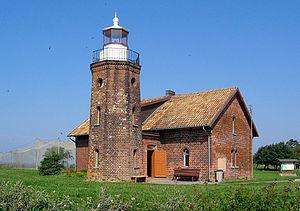
Le phare de Cape Ventė est un phare actif qui est situé dans la municipalité du district de Šilutė, donnant sur la lagune de Courlande, en Lituanie.